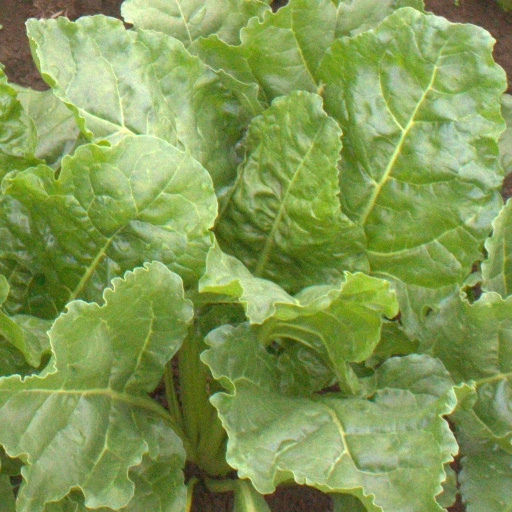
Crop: sugar beet